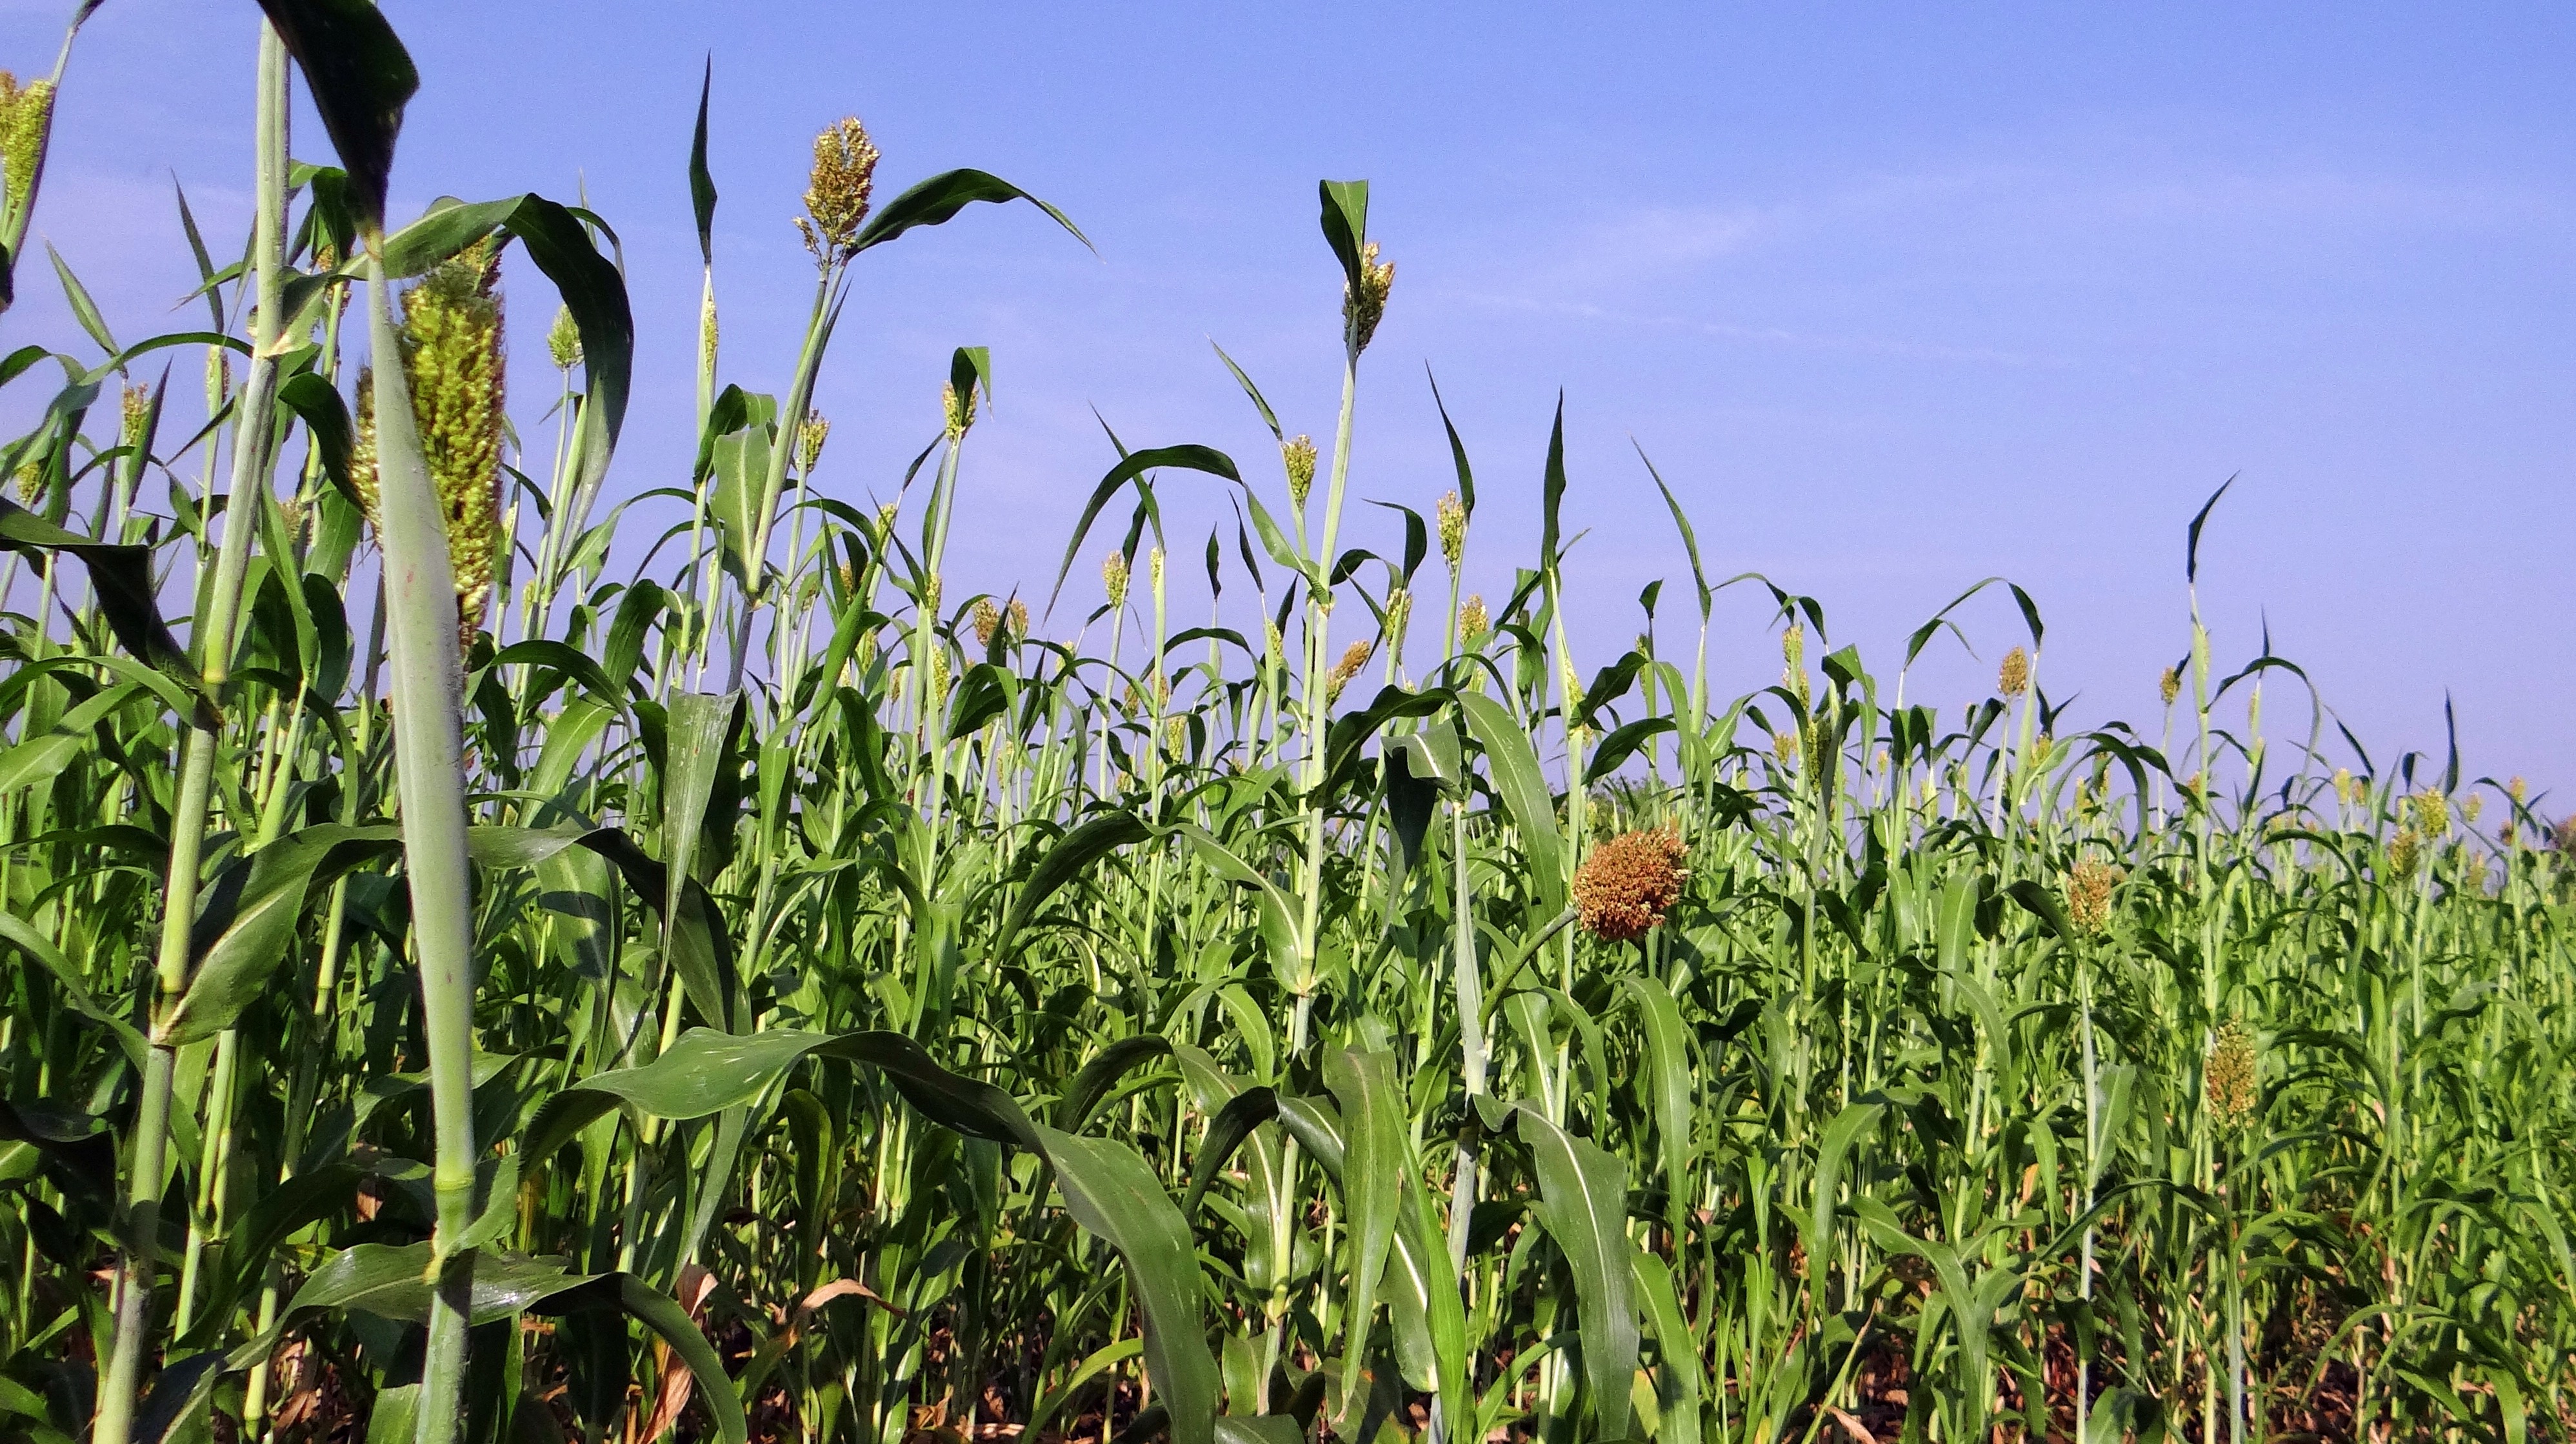
grass, plant, field, meadow, prairie, flower, crop, agriculture, wildflower, grassland, spikes, cereals, india, flowering plant, sorghum, grass family, land plant, jowar